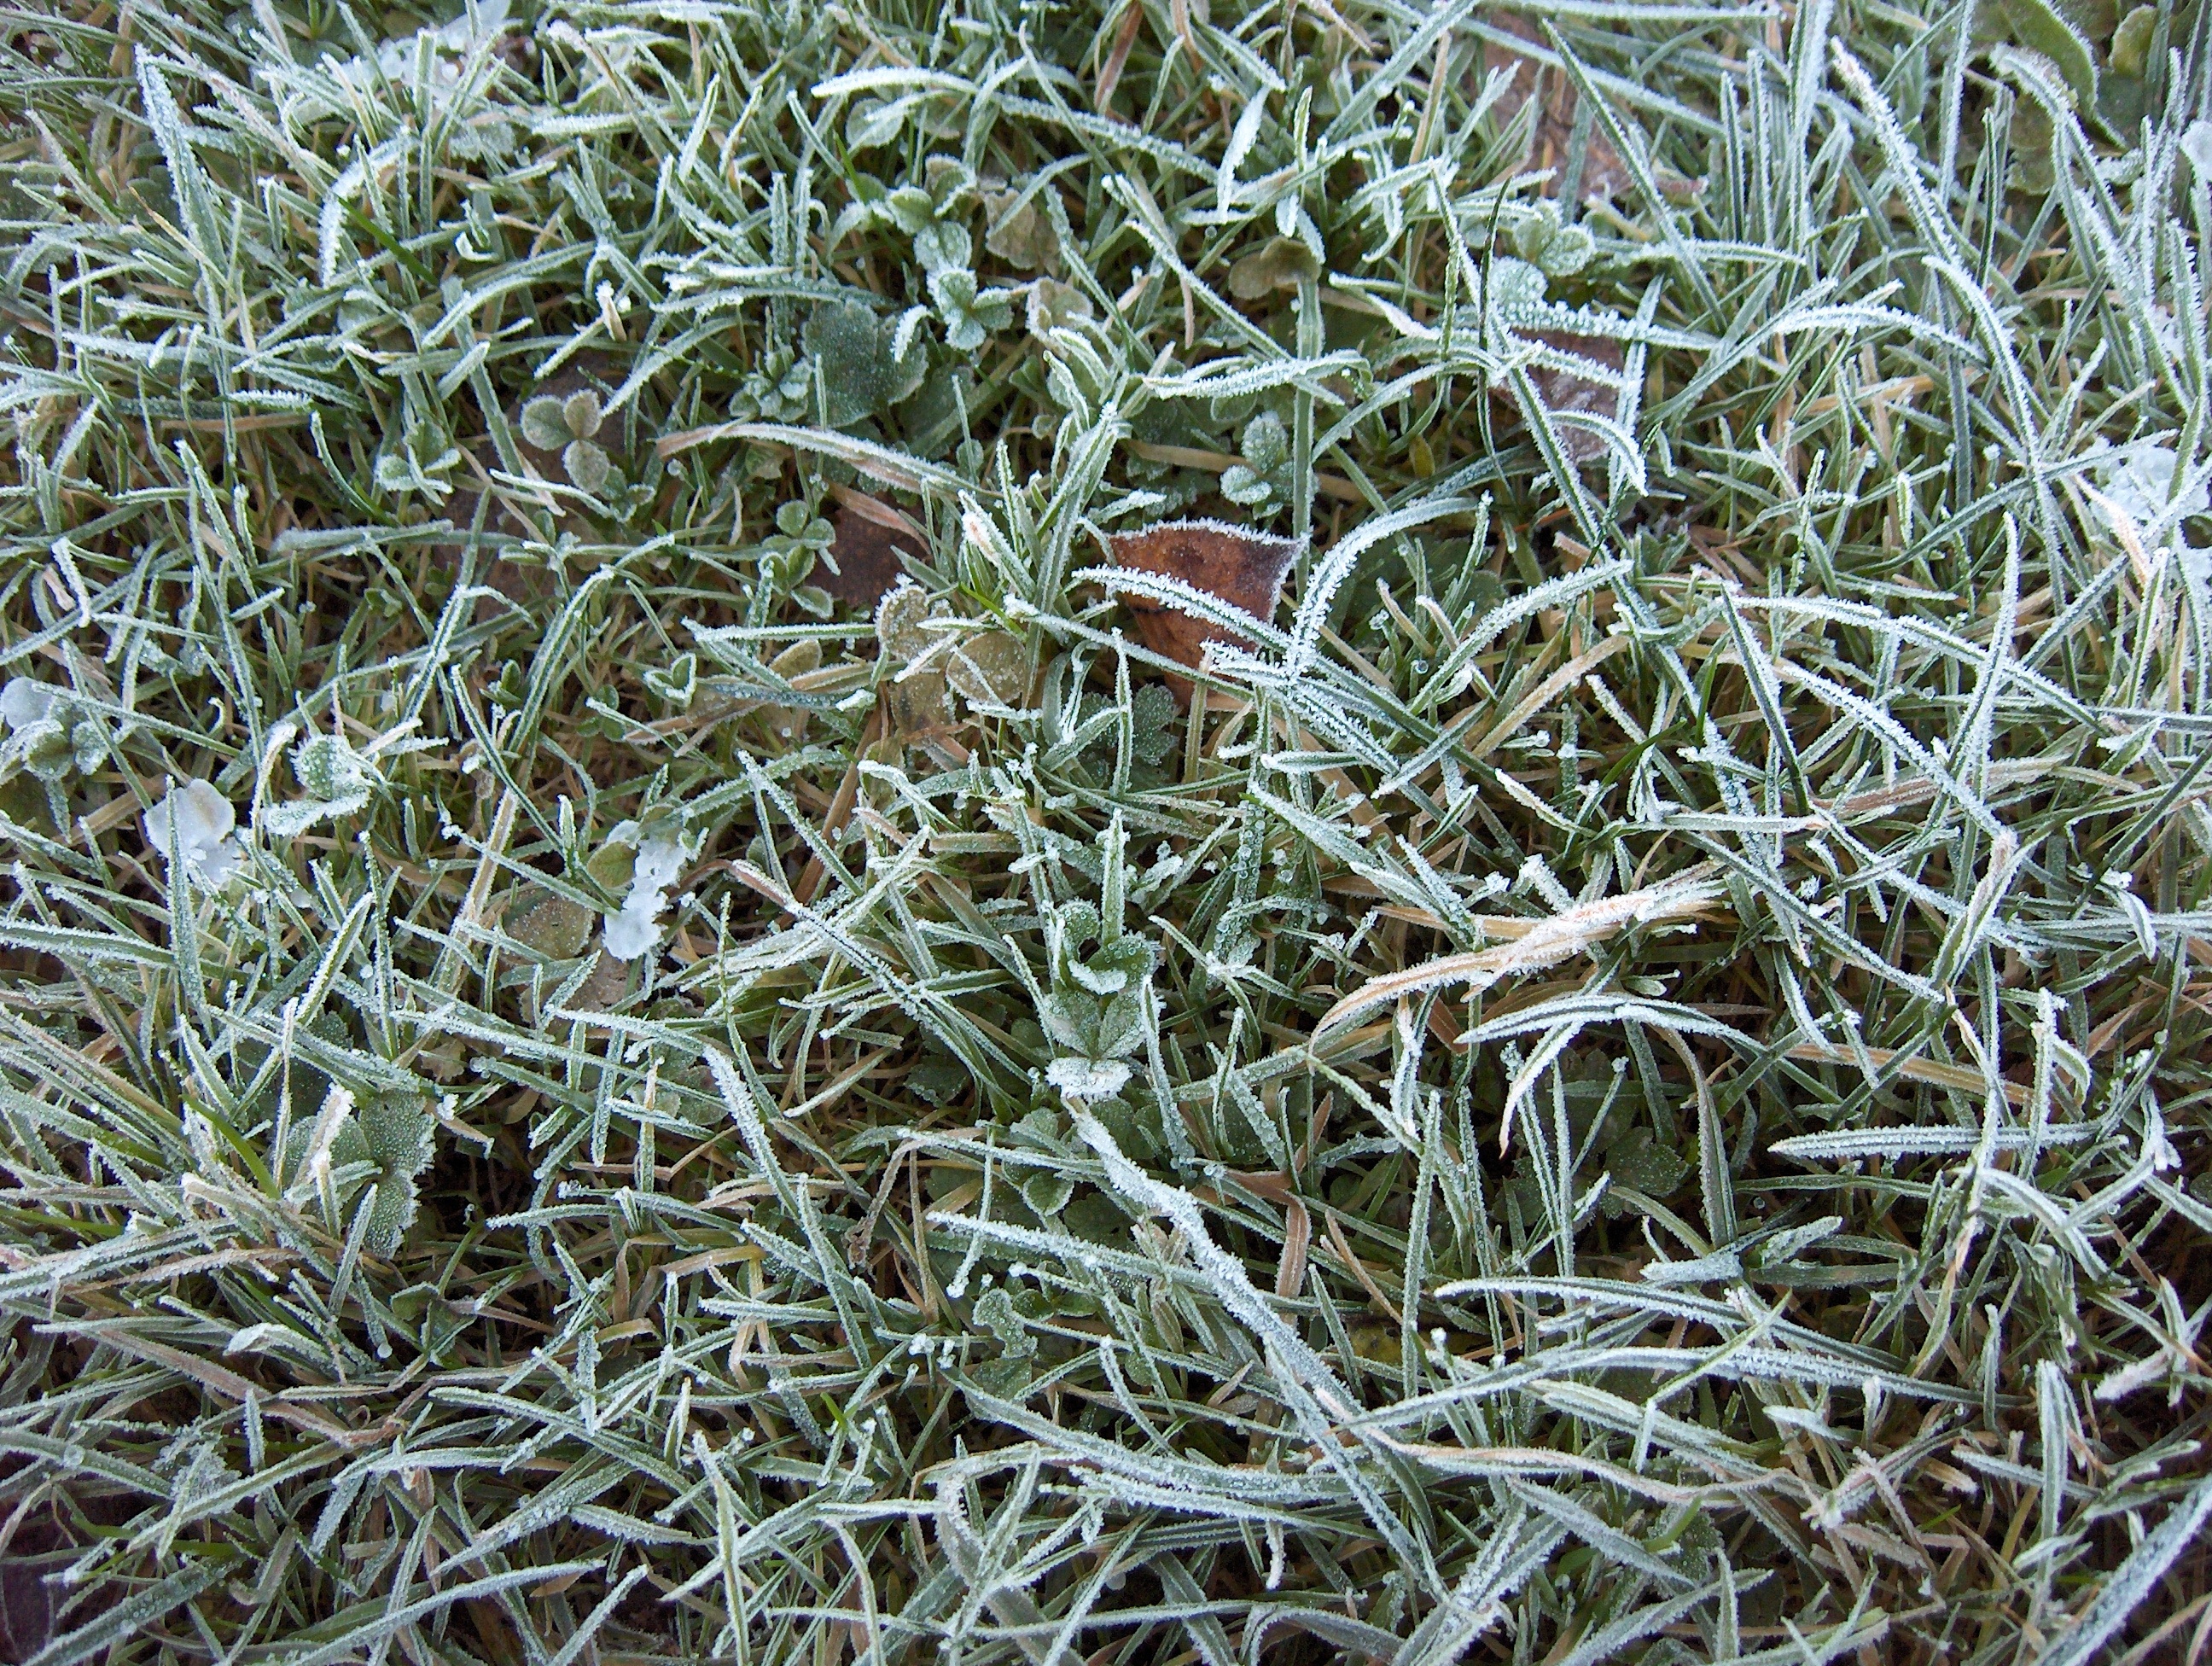
tree, grass, branch, winter, plant, lawn, leaf, flower, frost, botany, flora, shrub, flowering plant, grass family, land plant, thorns spines and prickles